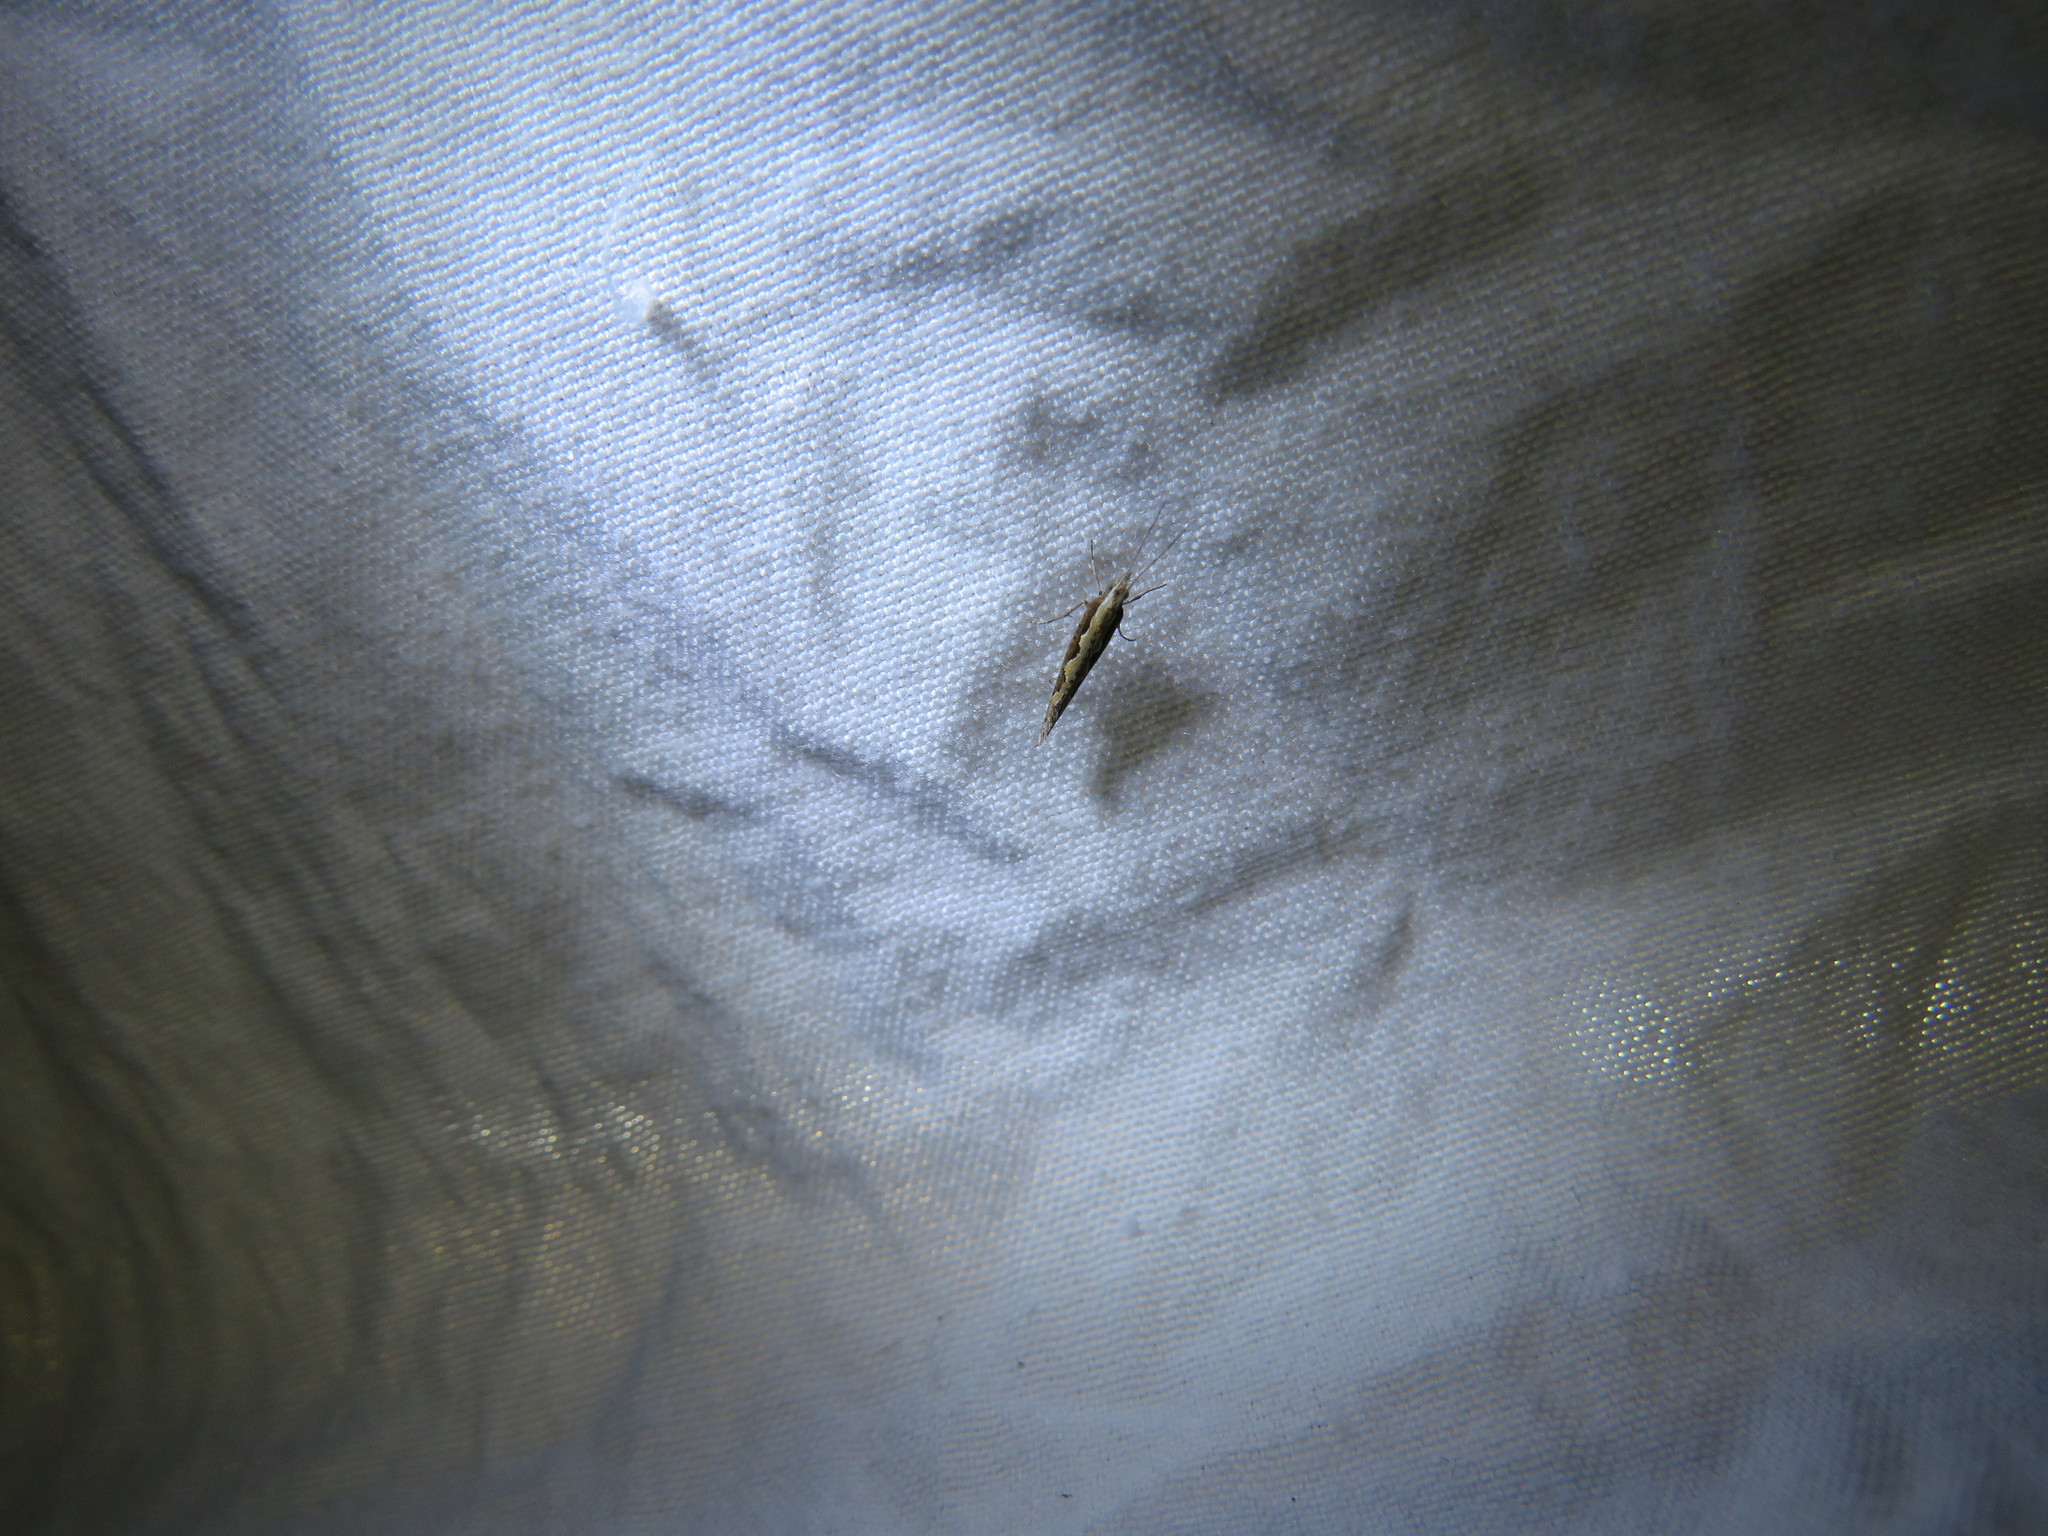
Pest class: diamondback_moth